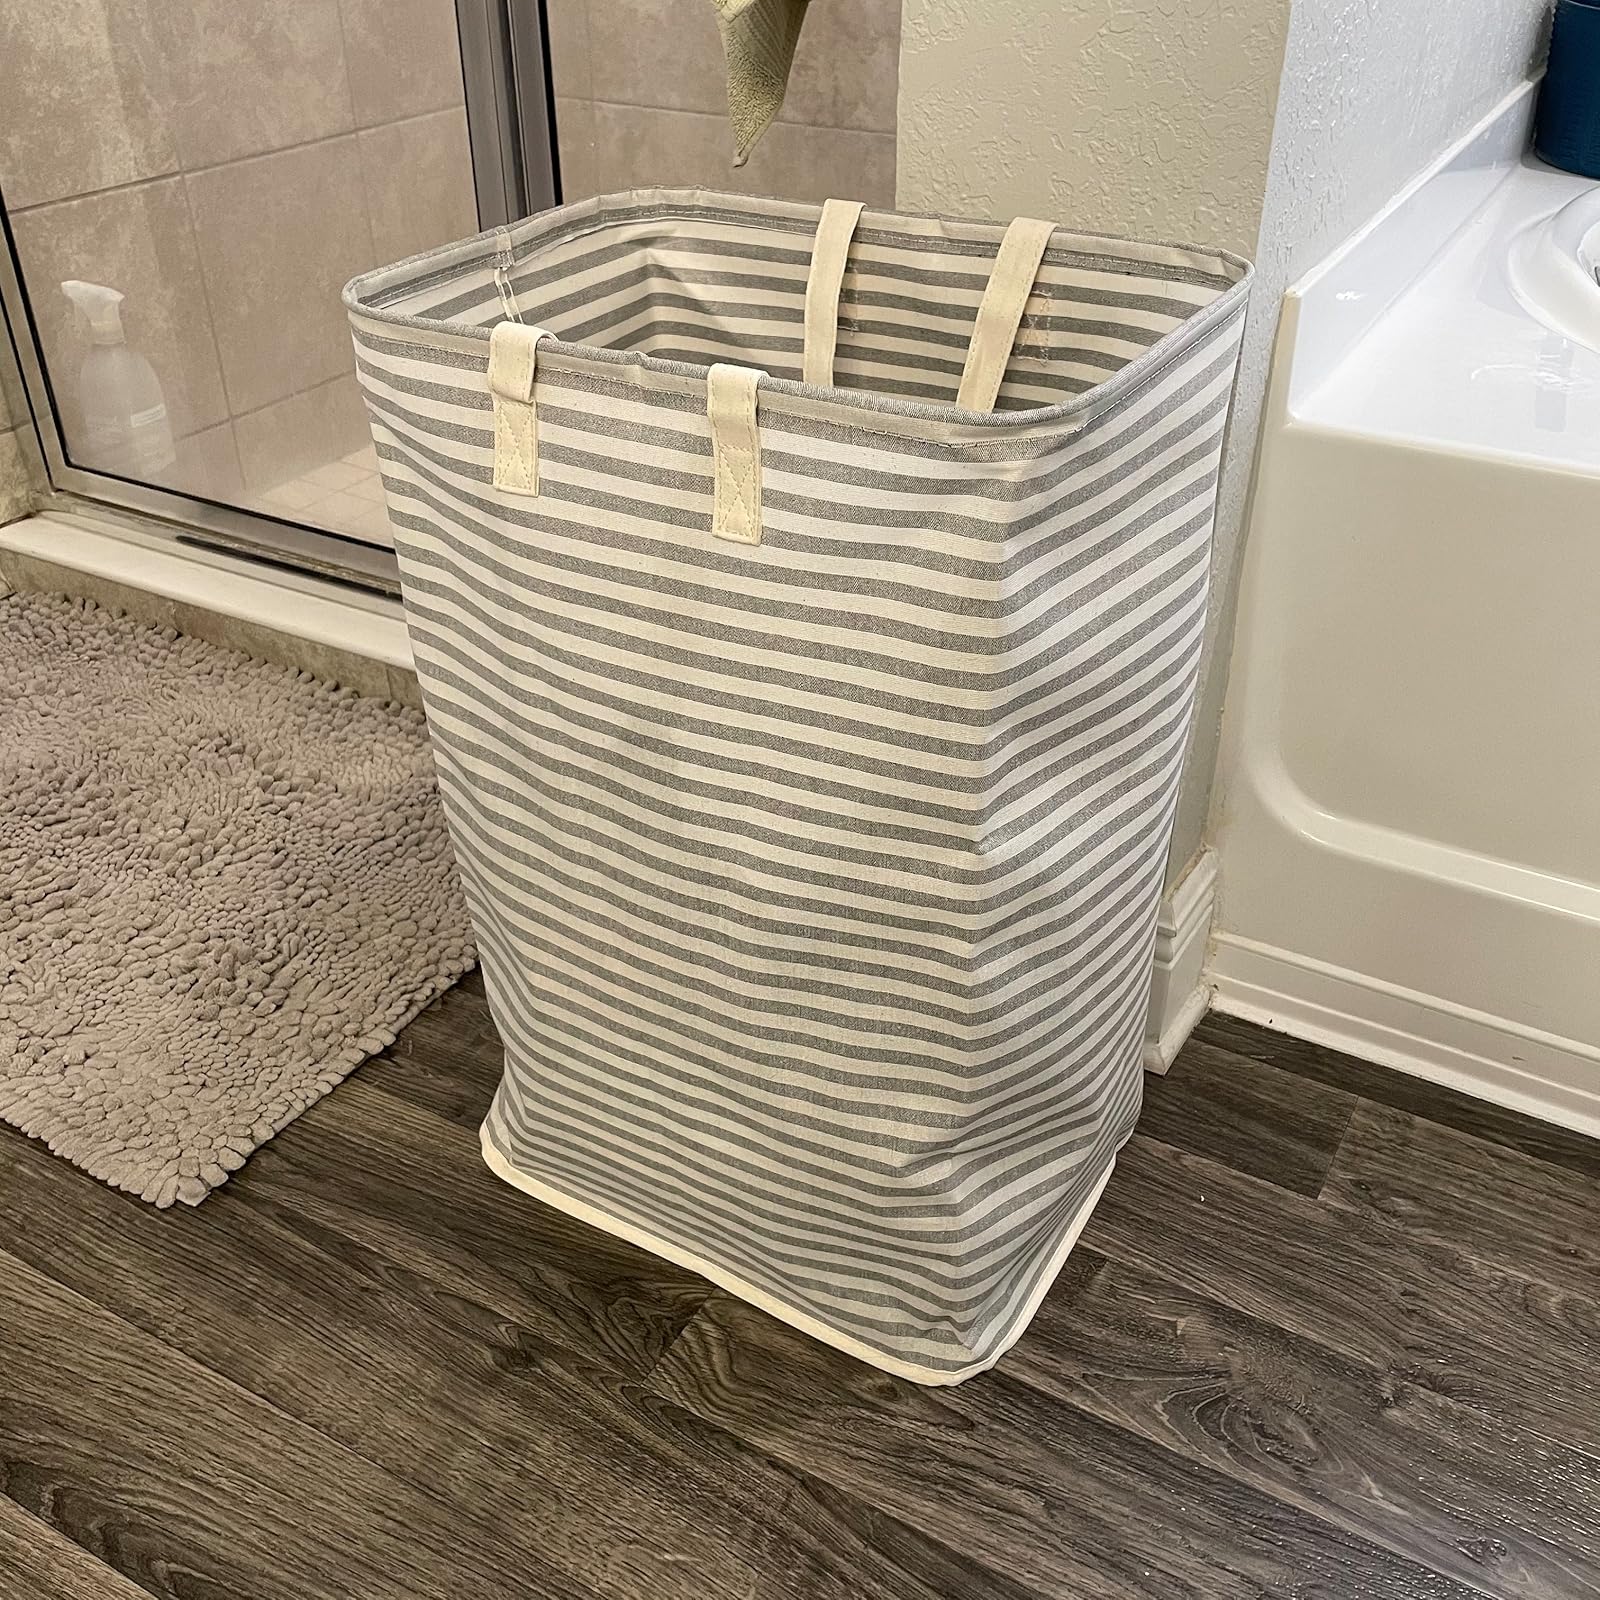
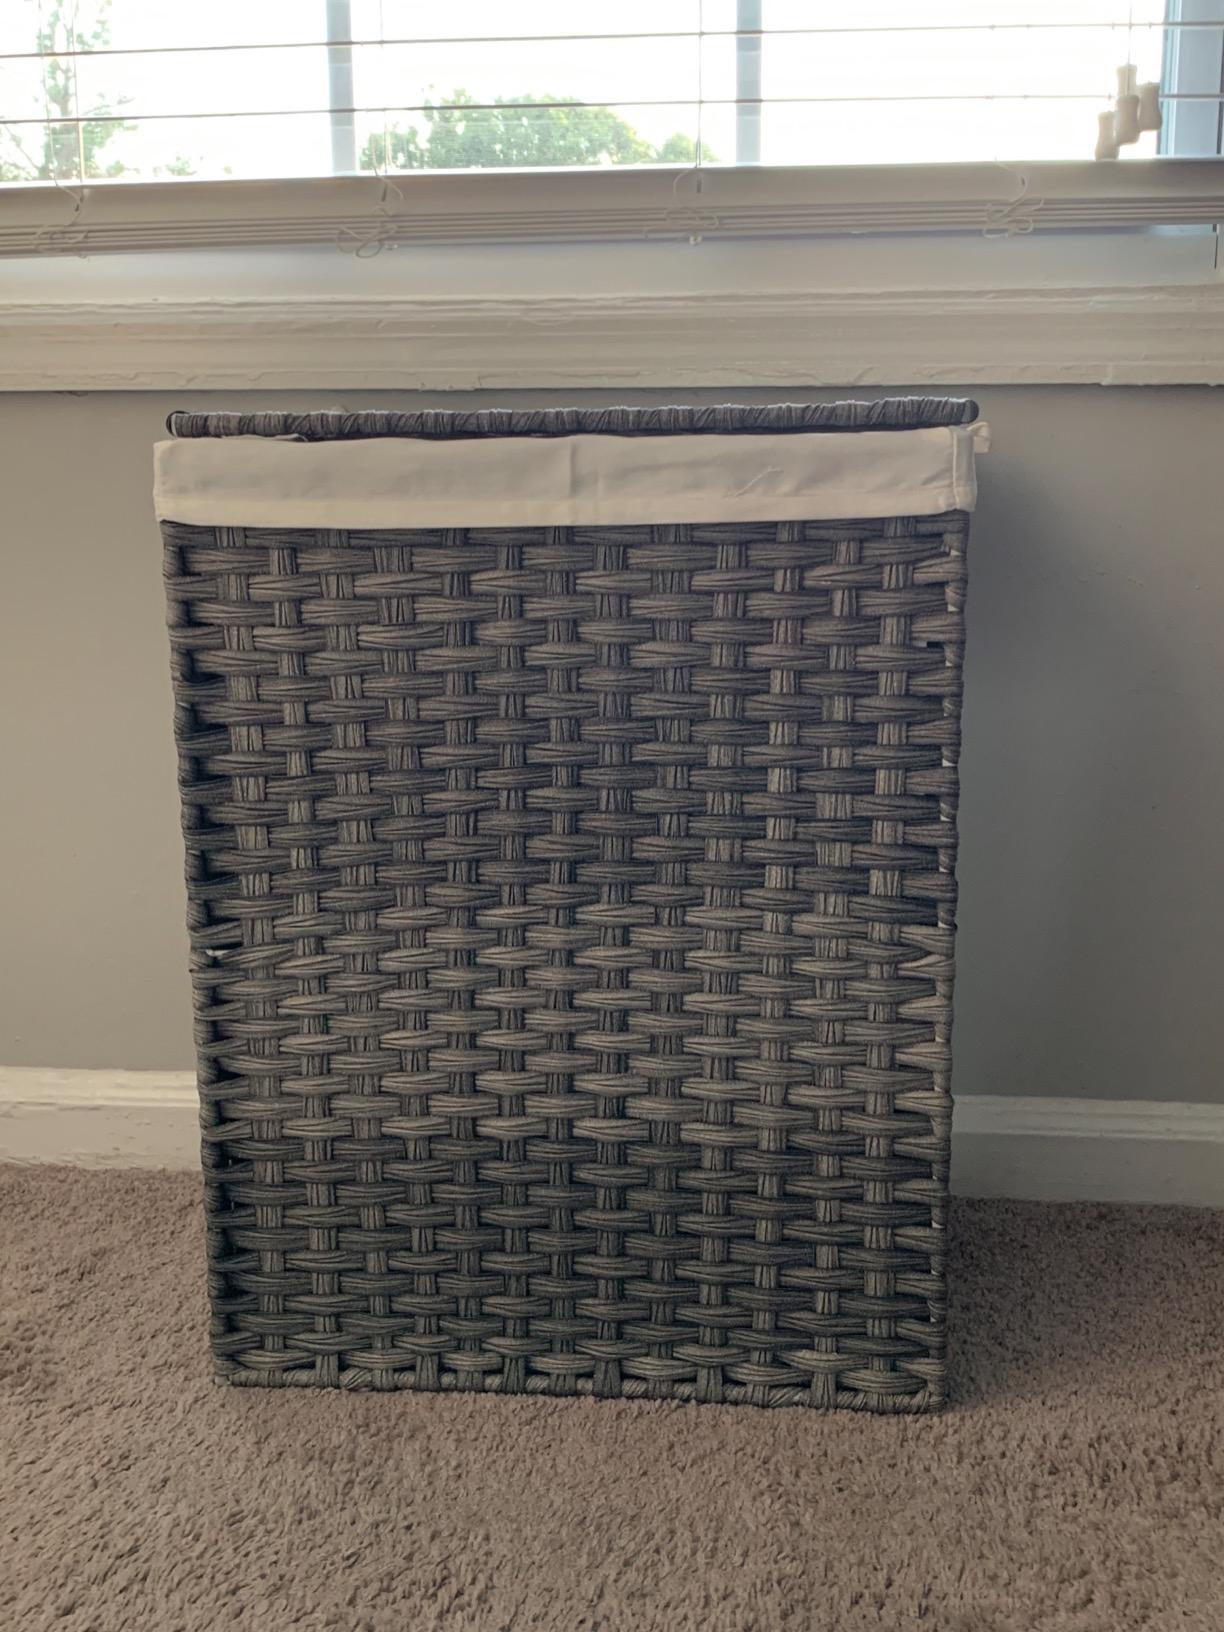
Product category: items_hamper
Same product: no